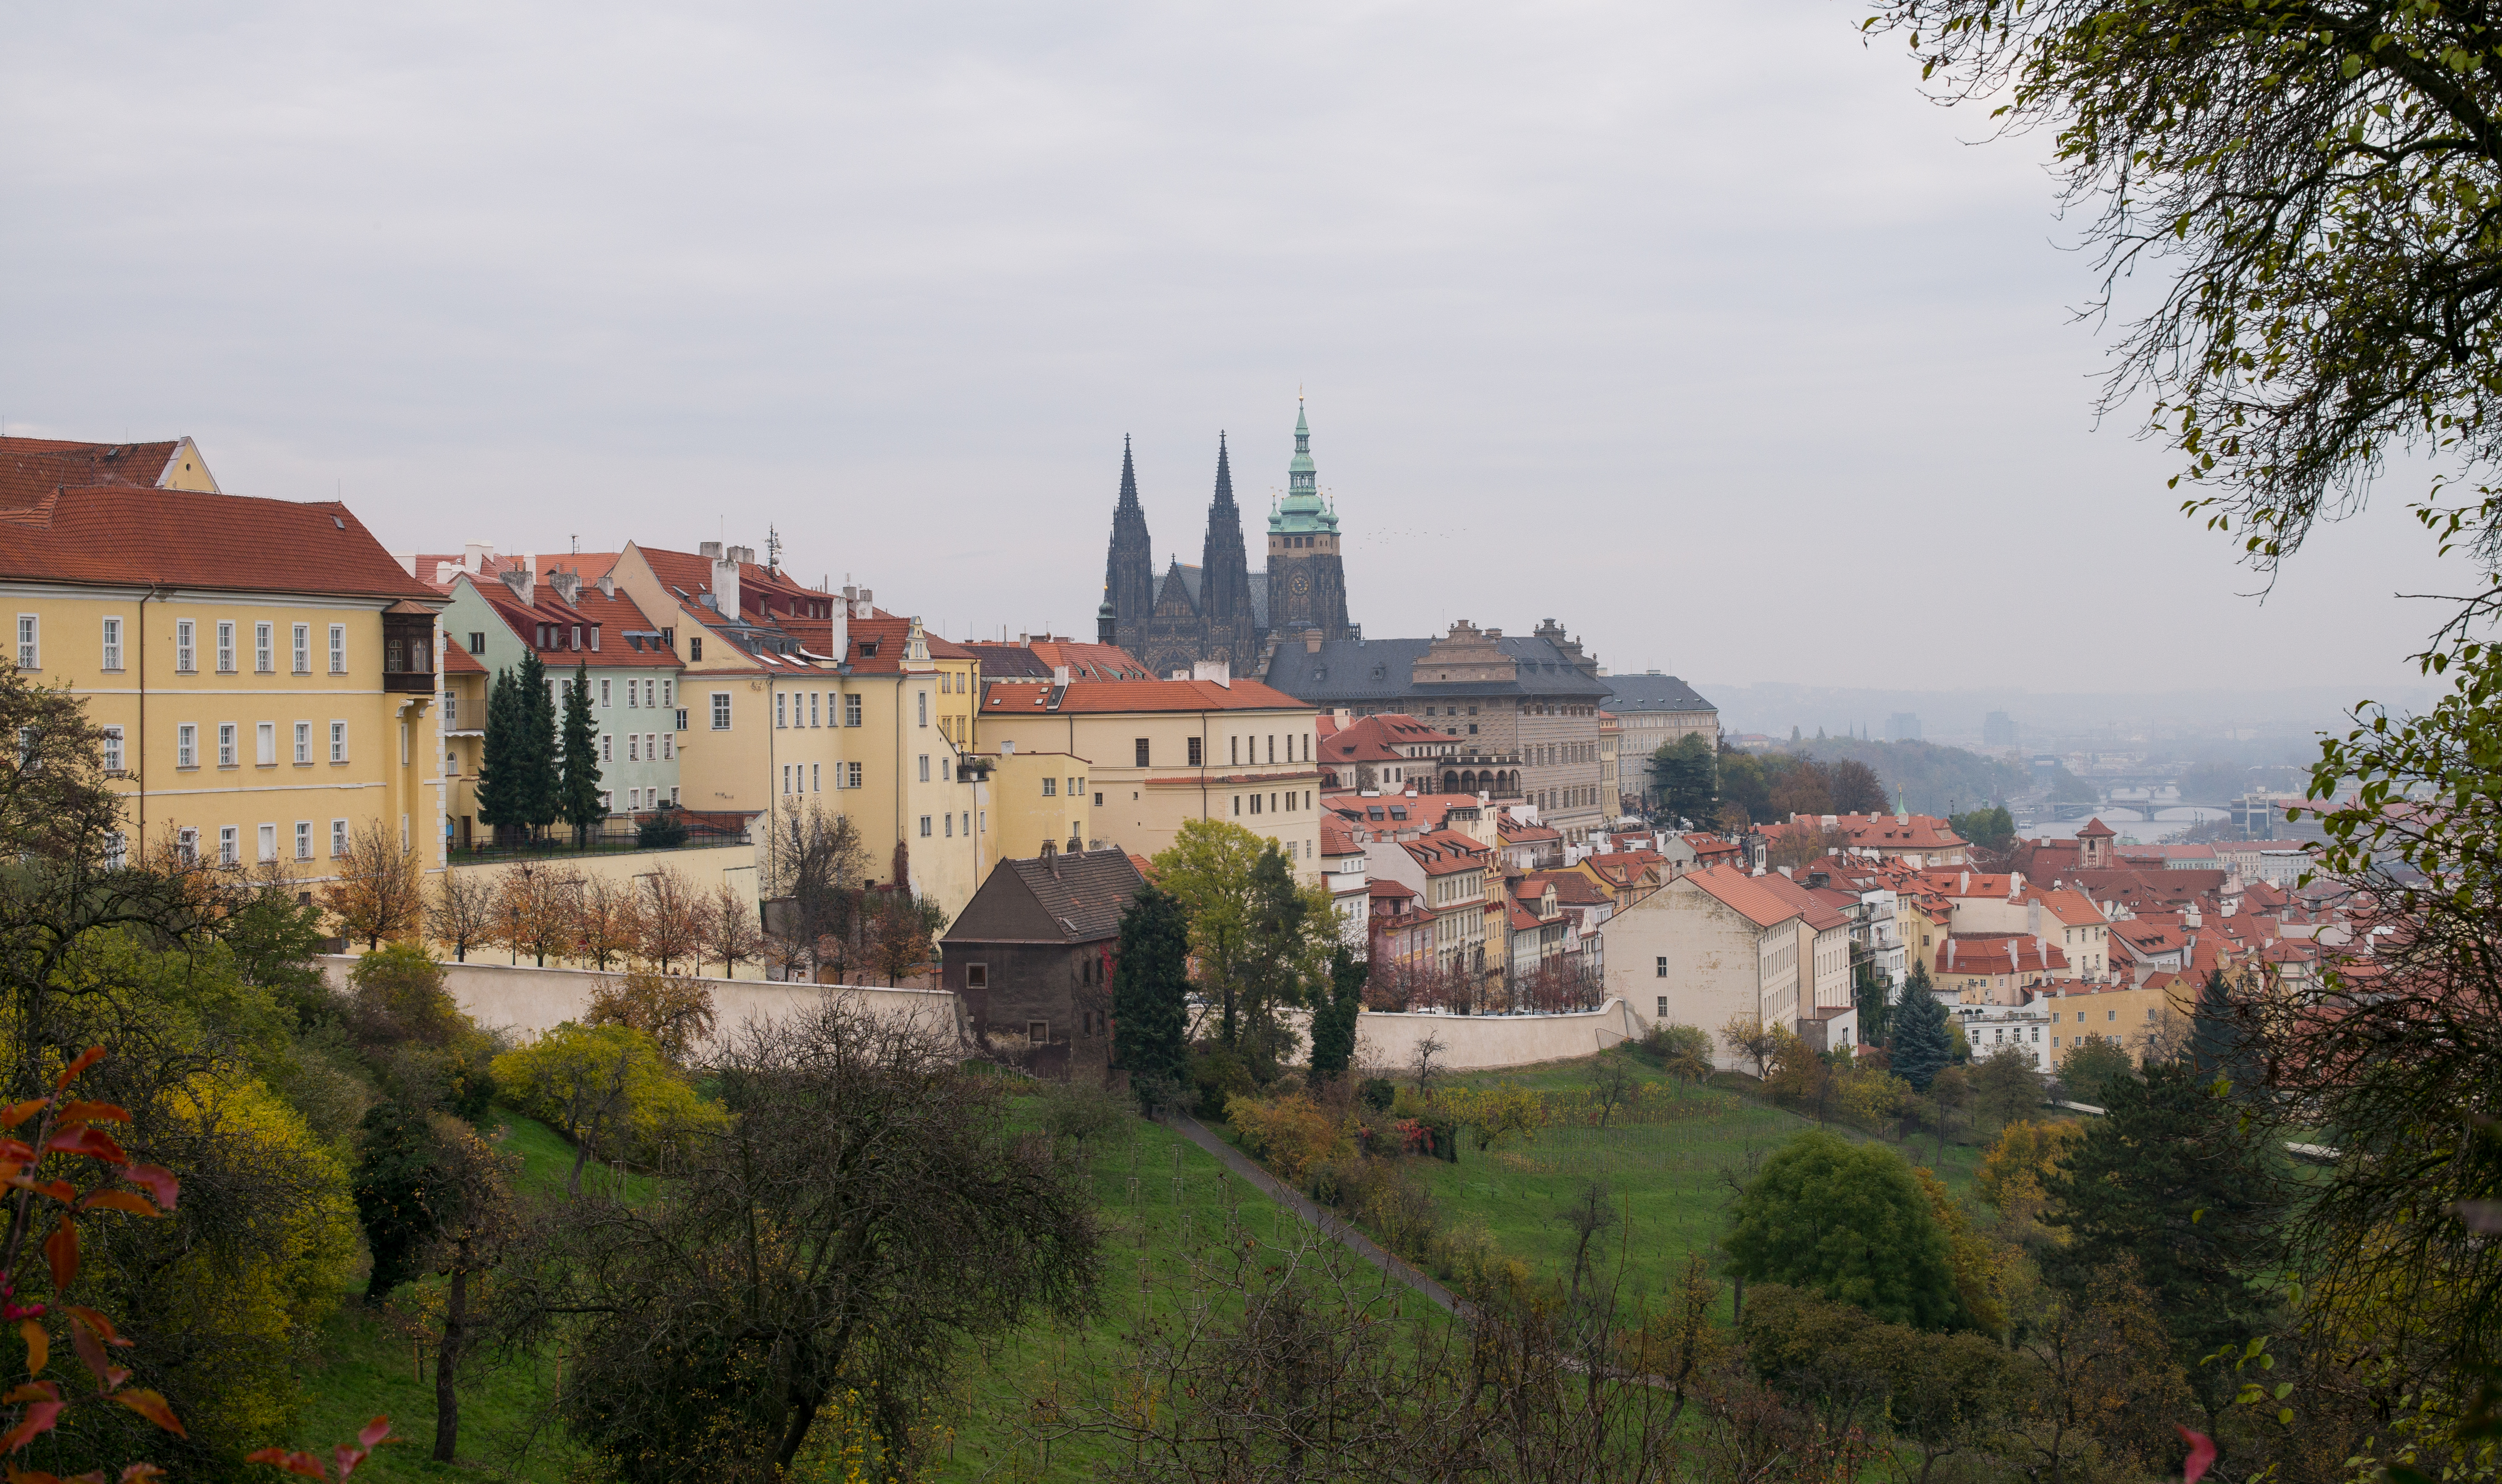
architecture, skyline, flower, town, chateau, city, river, cityscape, travel, village, europe, autumn, calm, castle, landmark, prague, tourism, m, praga, 50, republic, leica, afternoon, 240, summilux, hrad, hradcany, czech, czechia, bohemia, cesko, ceska, republika, praha, hlavni, praag, prag, mesto, human settlement